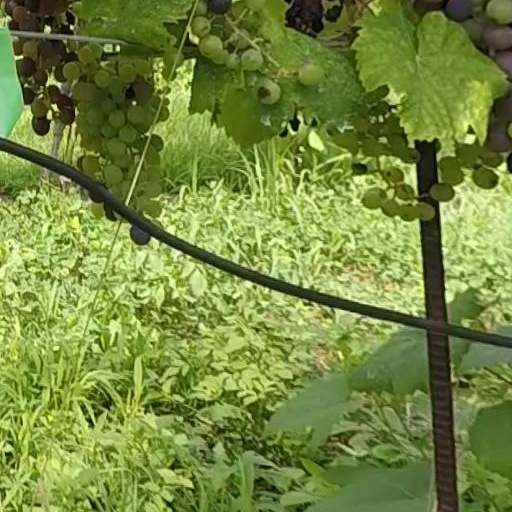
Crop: grape